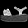
Label: Sandal